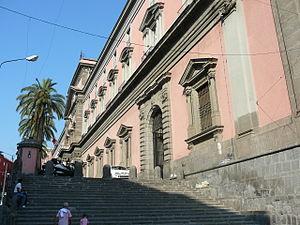
La liste des palais de la ville de Naples énumère essentiellement les structures d'intérêt historique et artistique qui ont été construites depuis la période médiévale jusqu'au XXIᵉ siècle. Selon l'historiographie et les sources officielles, on compte plusieurs centaines d'édifices qui ont un patrimoine riche d'histoire artistique, architecturale et civile qui s'est formé au cours de onze siècles.